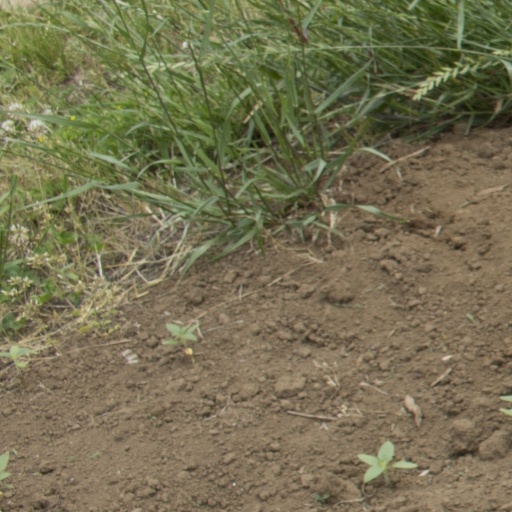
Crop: Jerusalem artichoke